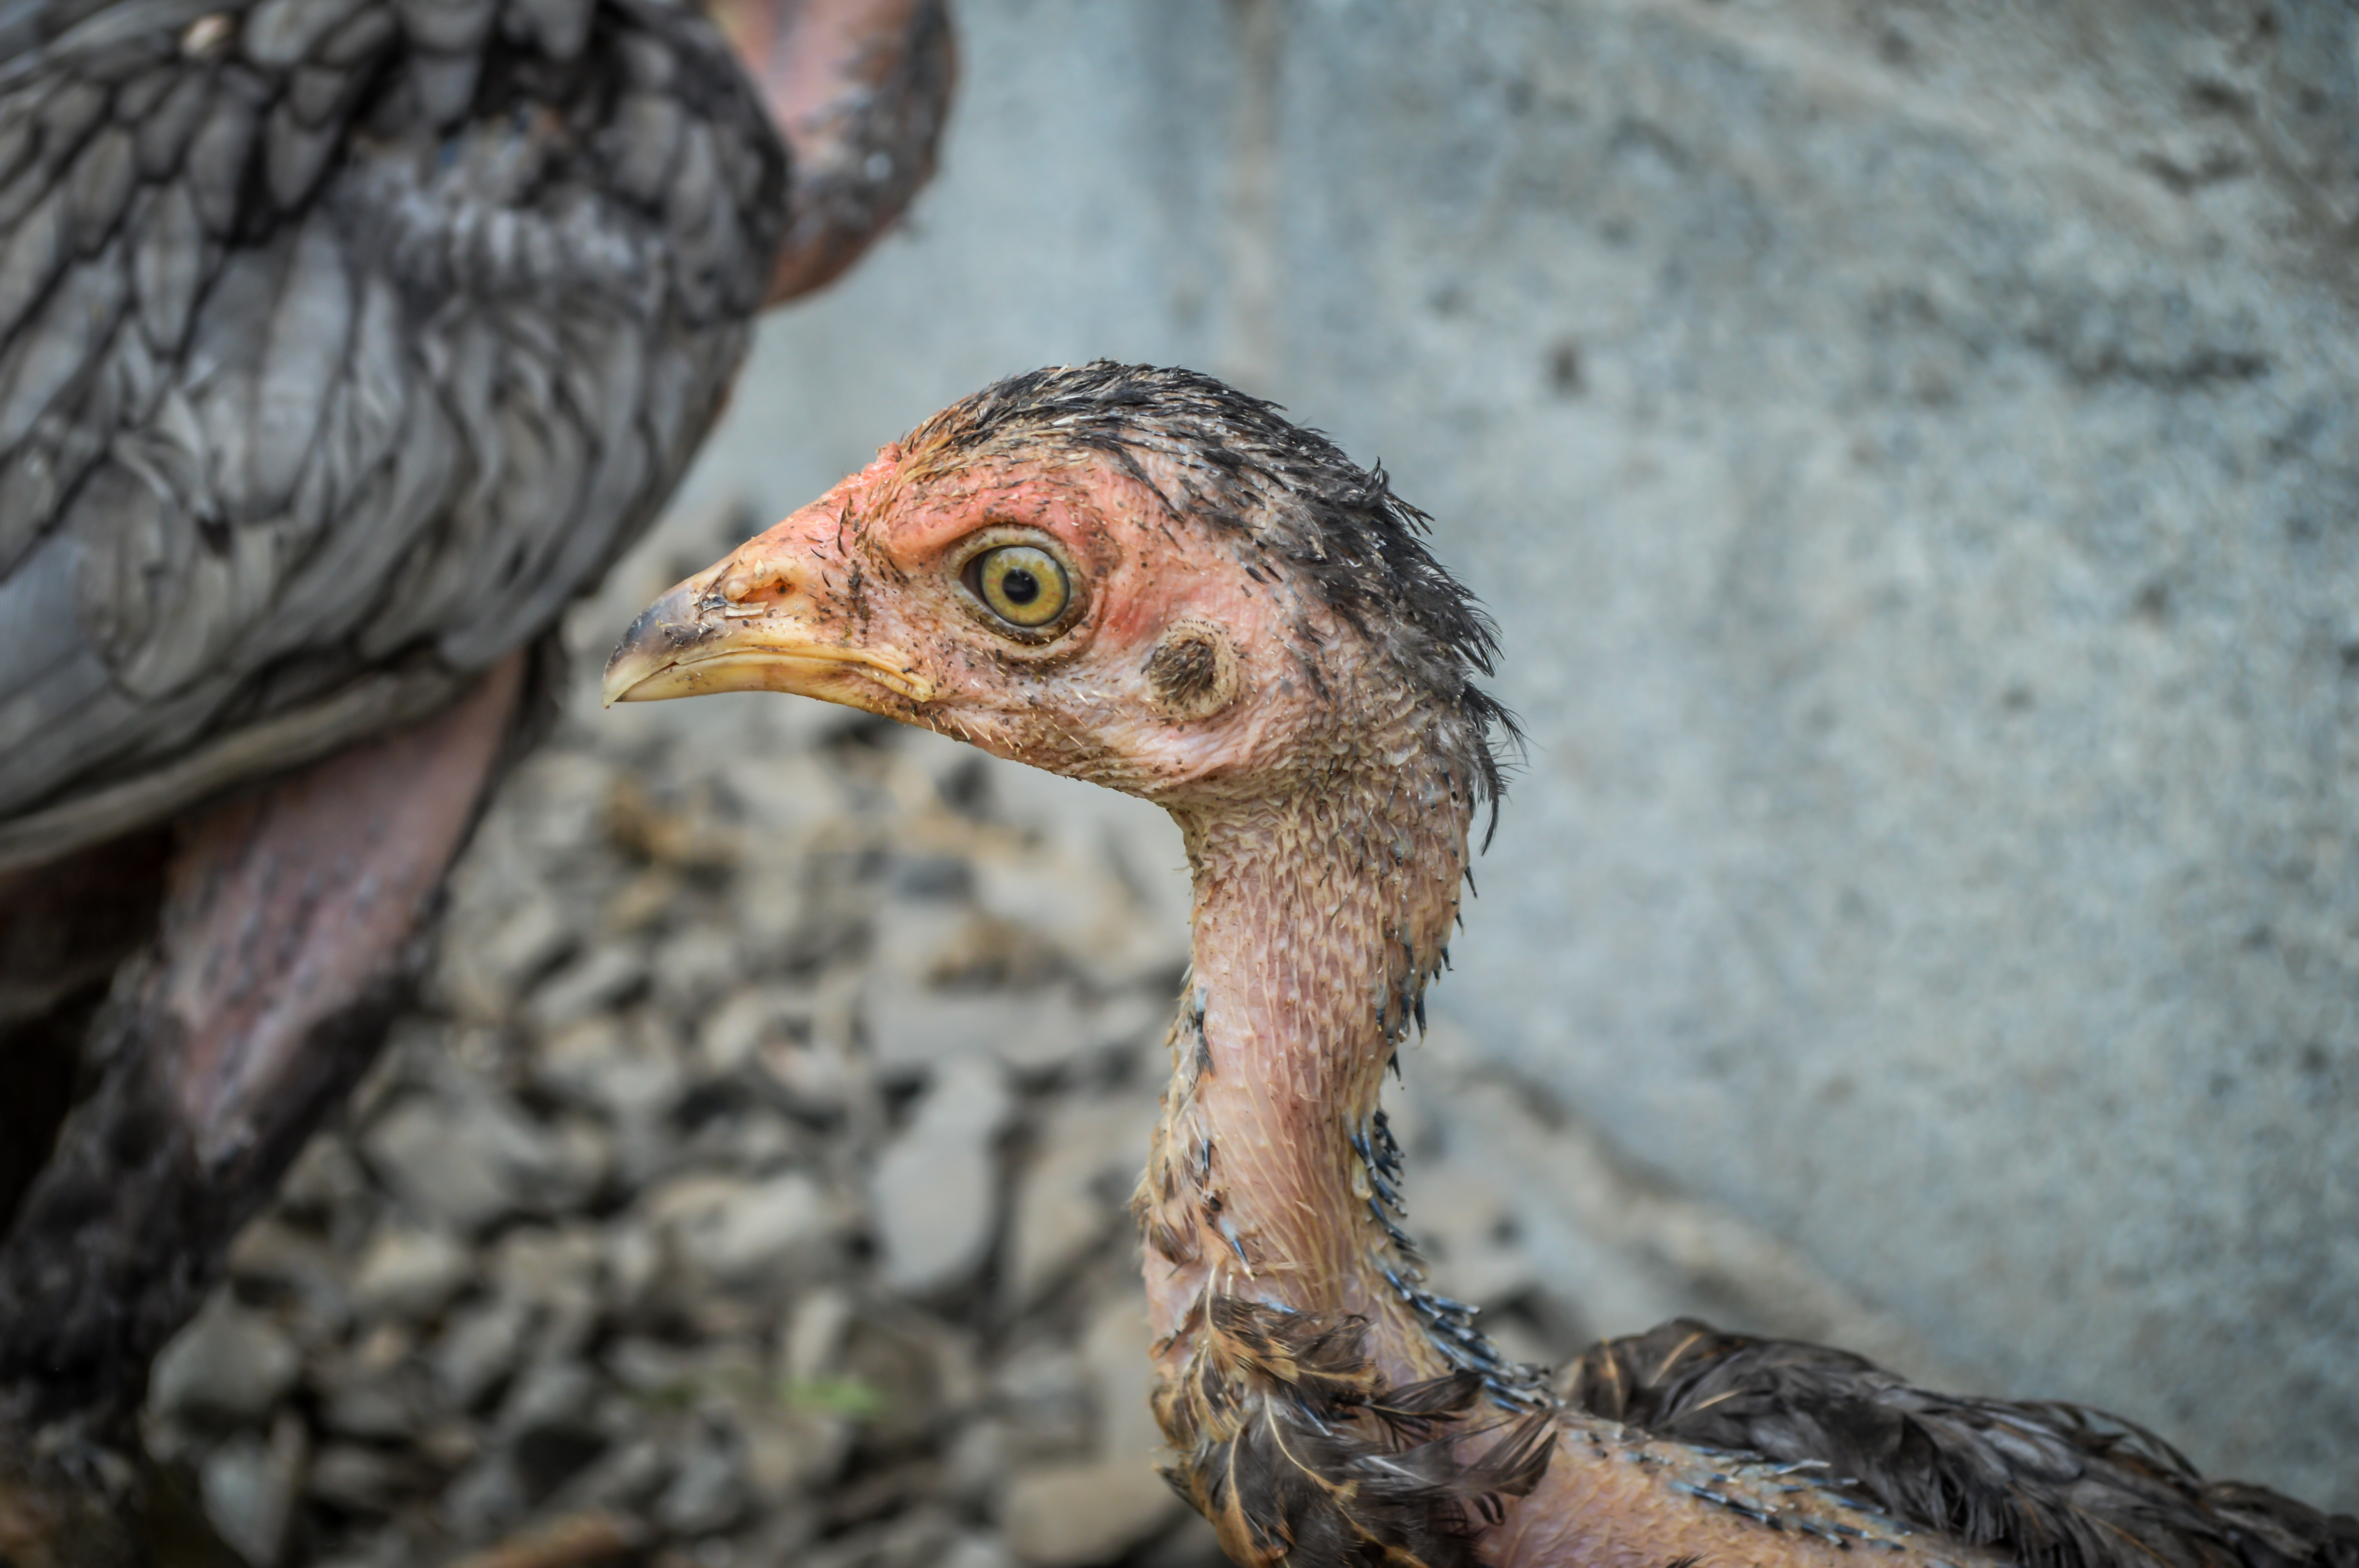
agriculture, animal, architecture, beak, beautiful, bird, chicken, cock, colorful, eating, farm, feather, folk, food, free, georgia, georgian, grass, healthy, hen, natural, nature, outdoor, poultry, range, red, rooster, rural, shenako, traditional, tusheti, wild, wildlife, flightless bird, eye, galliformes, wild turkey, close up, organism, adaptation, domesticated turkey, plant